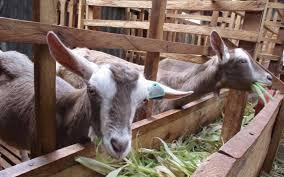
Mbuzi wawili waliofungiwa ndani ya zizi, huku wakila majani mabichi yaliyowekwa katika holi lililo karibu na zizi lao.